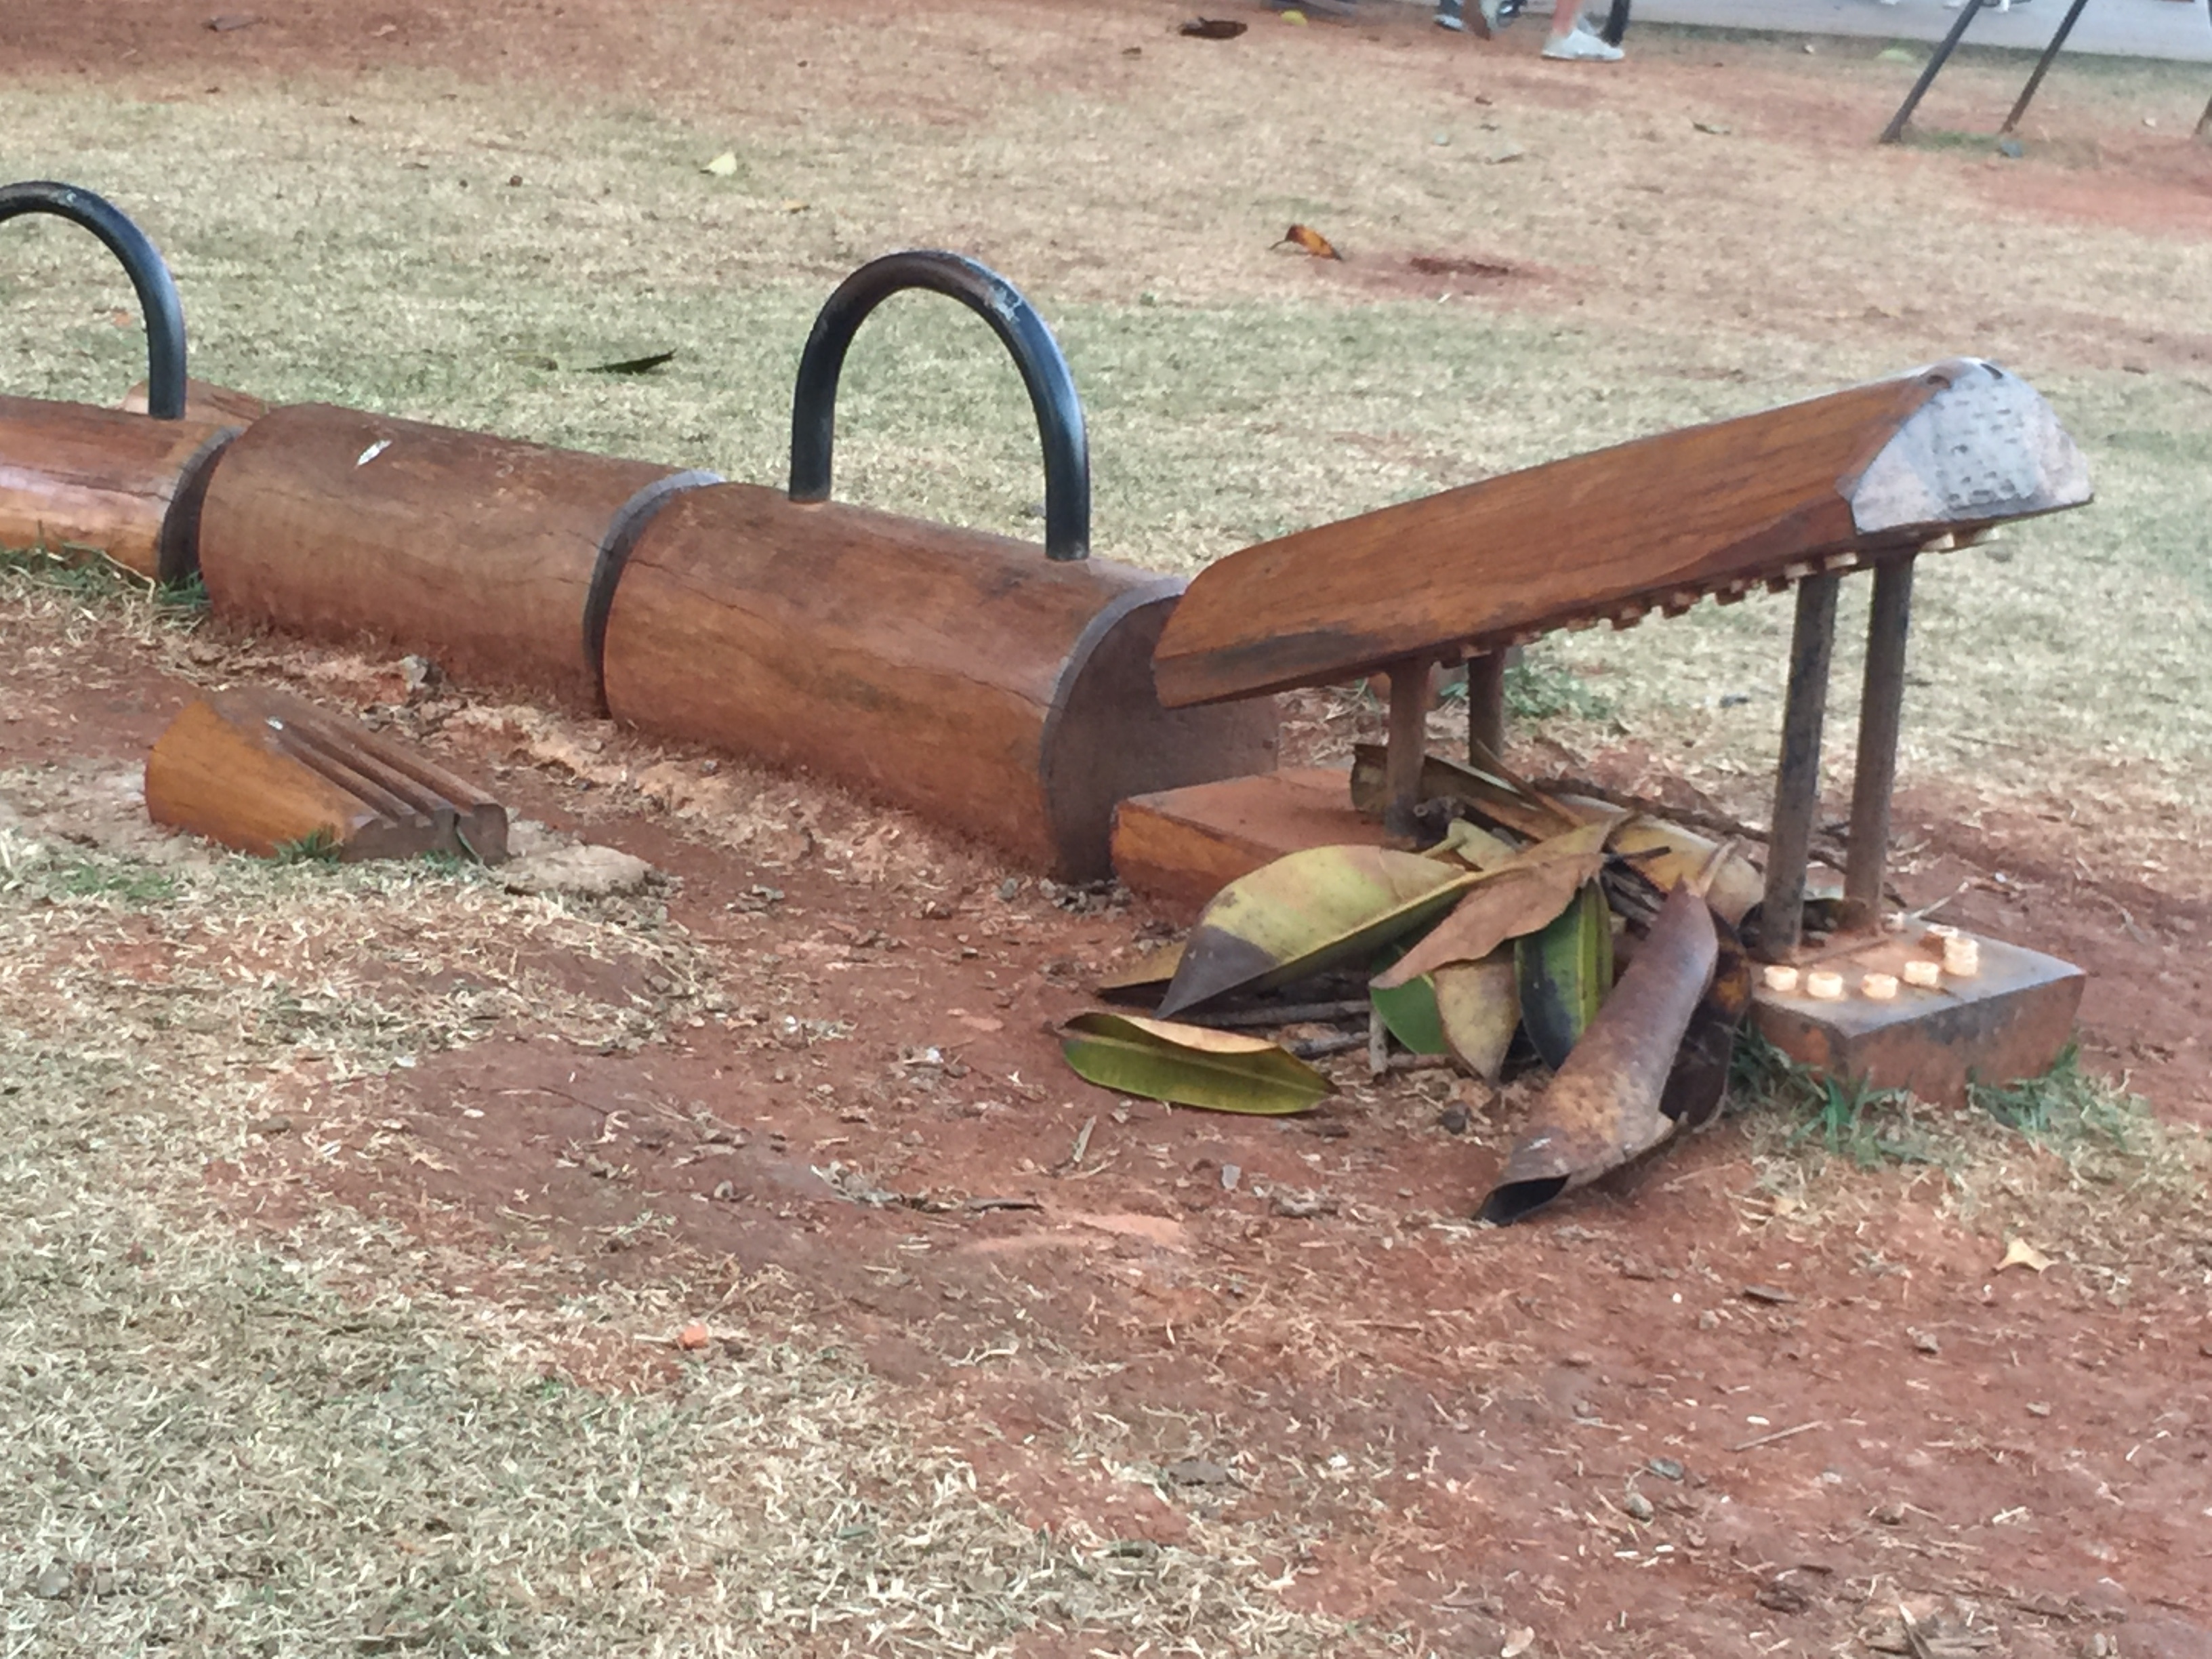
city, backyard, public space, playground, cannon, yard, outdoor play equipment